Biz Mackey

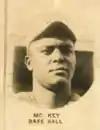
Mackey pictured on a Cuban baseball card, circa 1923

In his first season with Hilldale, Mackey batted .423, winning the ECL batting title and pacing the team to the pennant, and followed with eight consecutive seasons batting .308 or better. In 1924, he finished third in the batting race as Hilldale repeated as champions, but lost to the Kansas City Monarchs 5 games to 4 in the first Negro League World Series with Mackey playing third base. At first platooning behind the plate with the aging Louis Santop, while also sharing time at shortstop with Pop Lloyd and Jake Stephens, he took over the full-time catching job in 1925. In that year's Negro League World Series, Mackey helped Hilldale to the title over the Monarchs with a .360 average. He drove in the lead run in the 11th inning of the first game, which Hilldale won in 12 innings. After scoring the winning run in a 2–1 victory in Game 5, his three hits in the deciding Game 6 clinched the title.